Japan Center (Frankfurt)

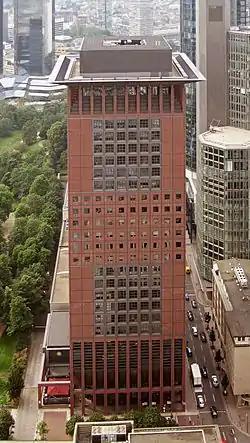

Japan Center is a high-rise building in the Innenstadt district of Frankfurt, Germany. The 115-meter-high office tower with 27 floors was completed in 1996.